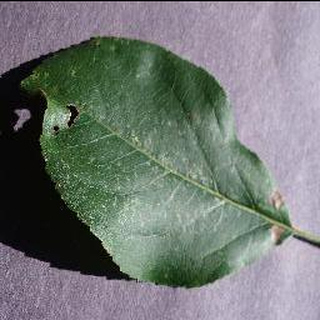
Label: apple_black_rot